Nearchos (painter)

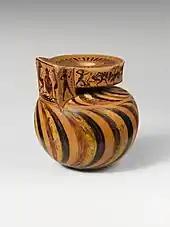
Terracotta black-figure aryballos (circa 570 BC), signed by Nearchos. Metropolitan Museum of Art

Nearchos (Greek: Νέαρχος) was an Attic potter and vase painter of the black figure style, active in Athens c. 570 to 555 BC.